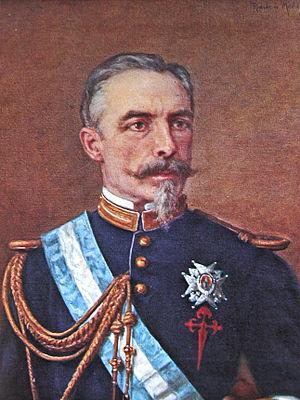
Ricardo de Madrazo, né en 1852 à Madrid où il est mort en 1917, est un peintre espagnol. Membre de la célèbre famille de peintres Madrazo, il est le fils et le disciple de Federico de Madrazo.
José Manuel de Goyeneche y Gamio, comte de Guaqui, duc de Villahermosa, Grand d'Espagne était un homme politique espagnol du XIXᵉ siècle.